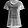
Label: T - shirt / top